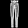
Label: Trouser